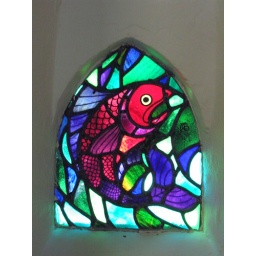
Stained glass window with a decidedly piscine theme in one of the churches on Caldey Island.